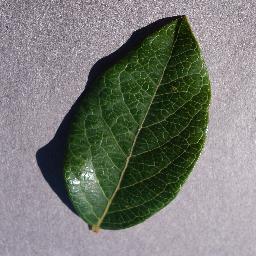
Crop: blueberry
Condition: healthy